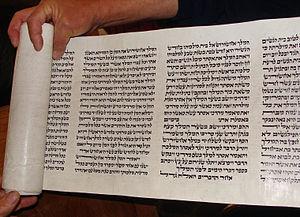
Synagogue de Saint-Avold, Textes Saints.
La synagogue de Saint-Avold est un lieu de culte juif situé à l’angle de la rue des Américains et de la rue de la Mertzelle, près de la place Paul-Collin à Saint-Avold en Moselle. Elle succède à une synagogue plus ancienne disparue construite à proximité.